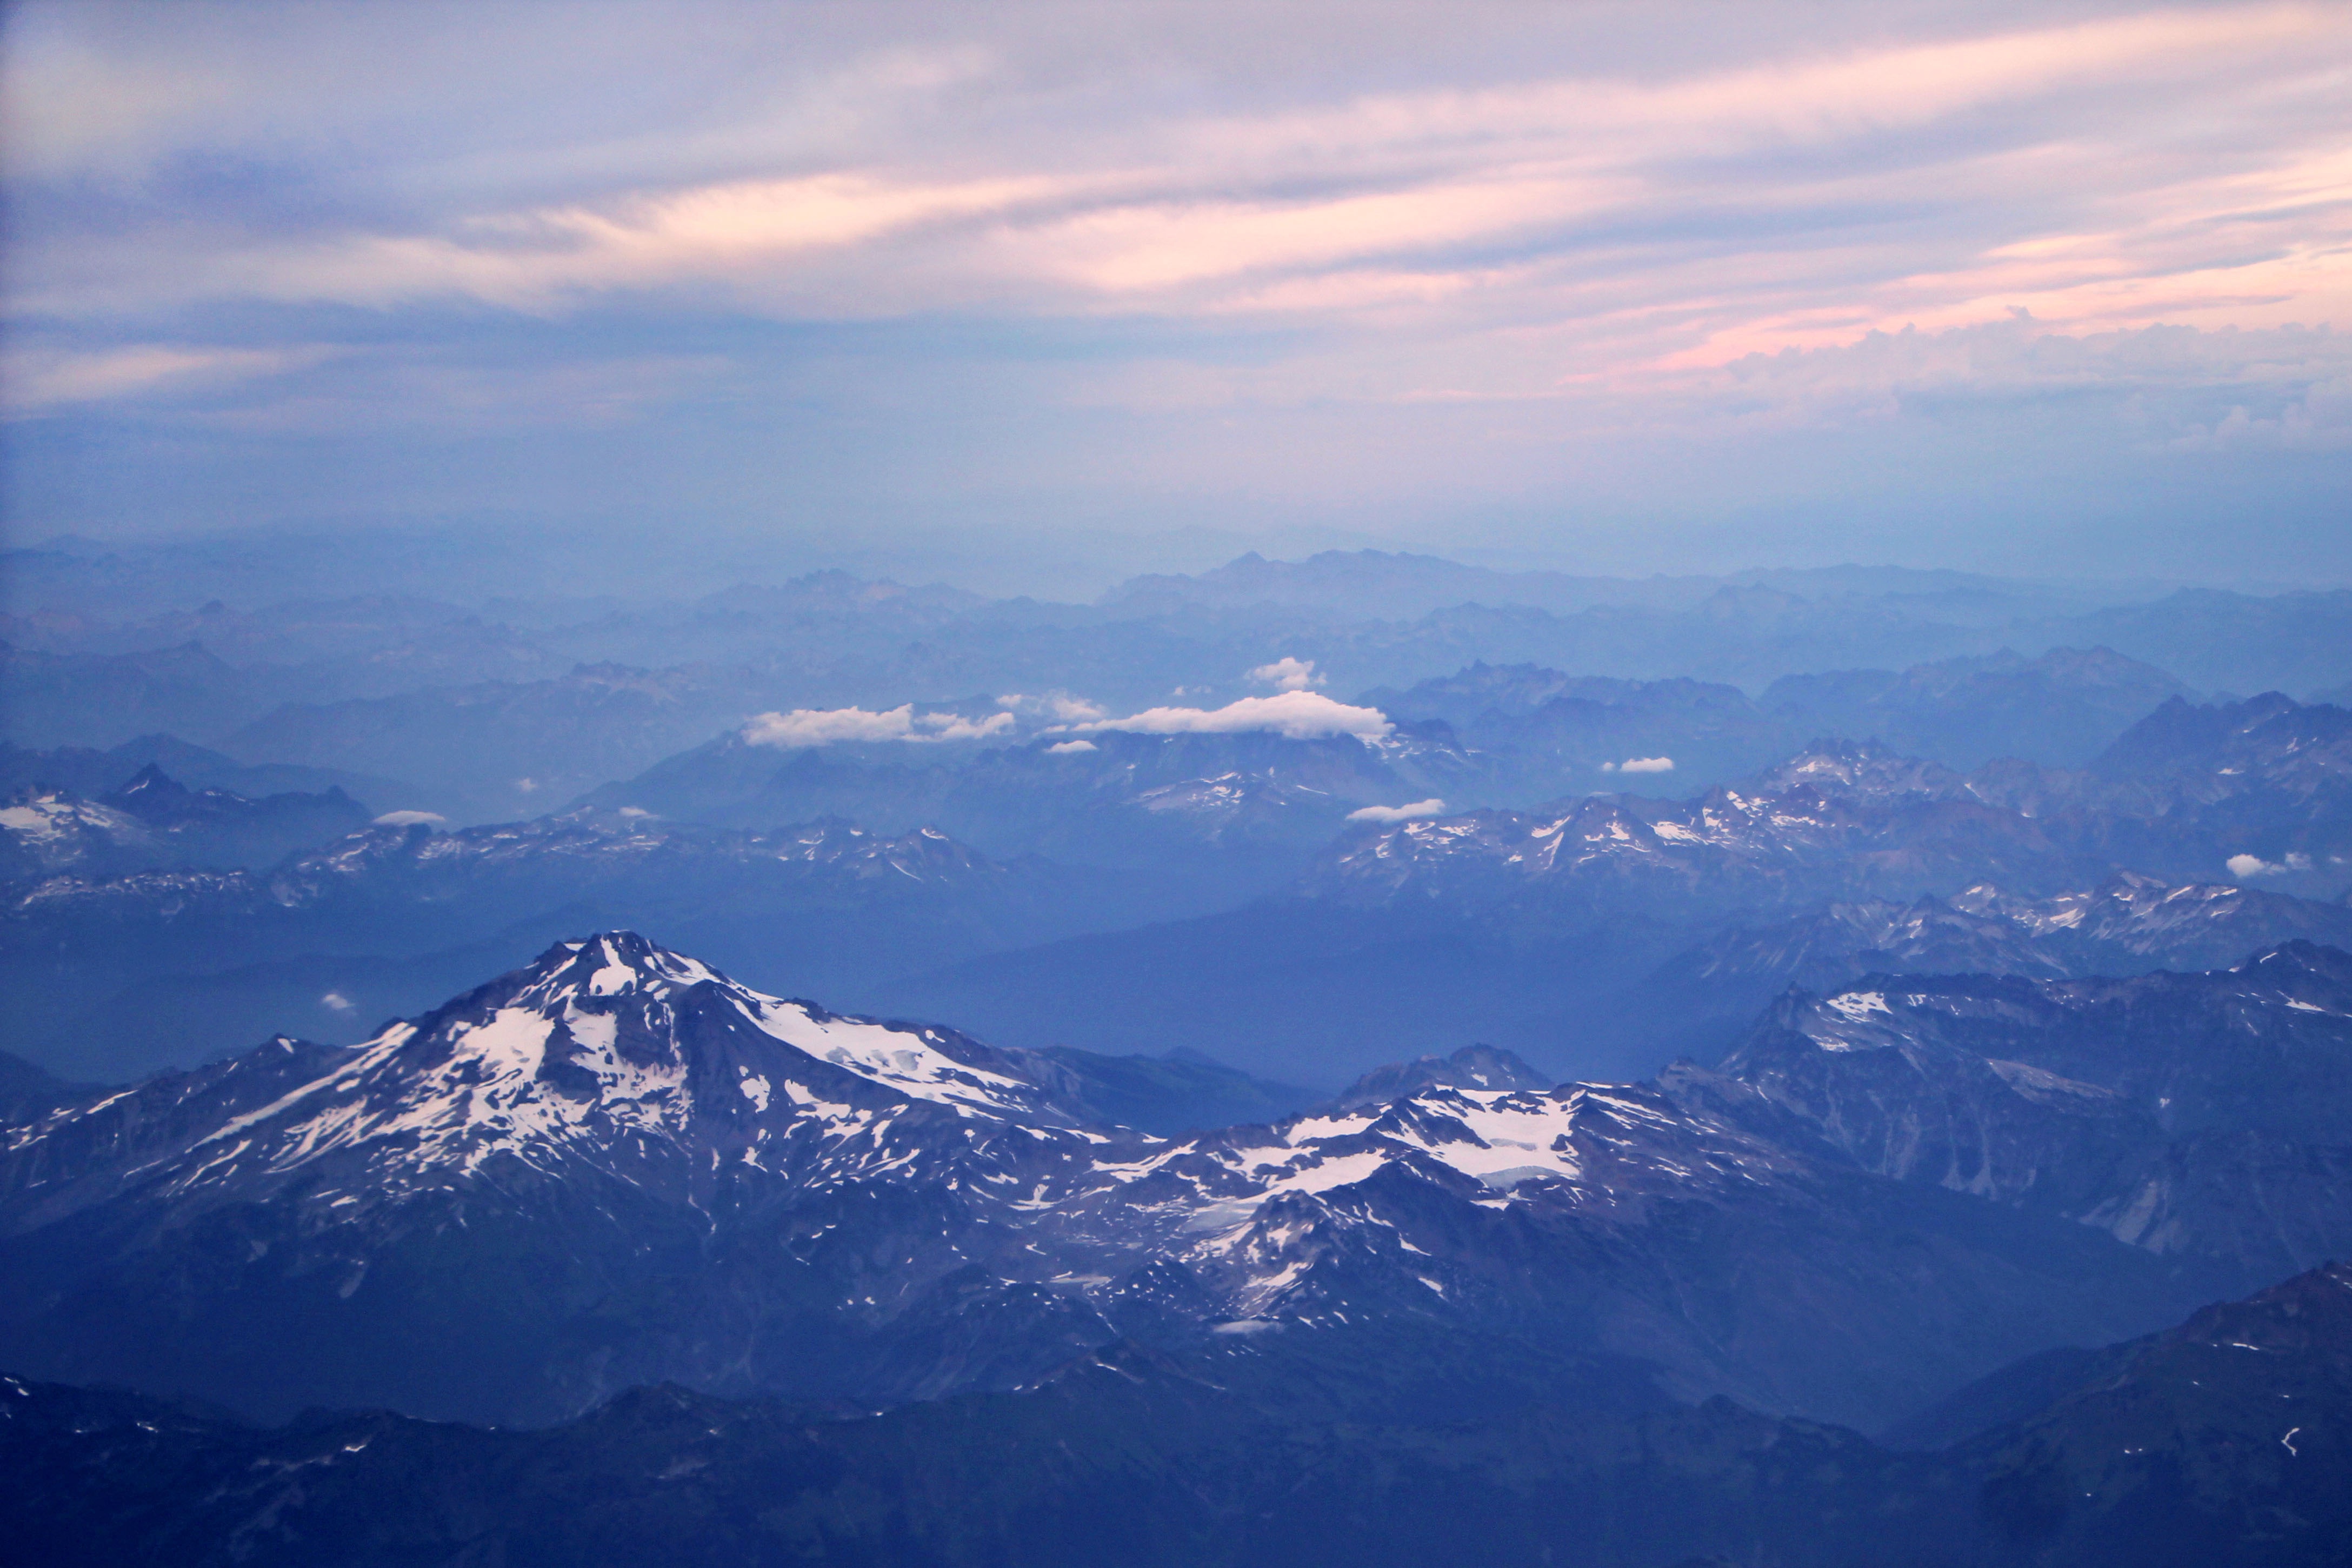
nature, mountain, snow, cloud, sky, sunrise, morning, dawn, peak, mountain range, ridge, summit, alps, plateau, landform, geographical feature, atmospheric phenomenon, mountainous landforms